Sruhagh

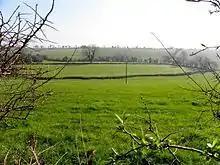
Sruhagh townland, Templeport, County Cavan, looking eastwards.

Sruhagh is a townland in the civil parish of Templeport, County Cavan, Ireland. It lies in the Roman Catholic parish of Templeport and barony of Tullyhaw.